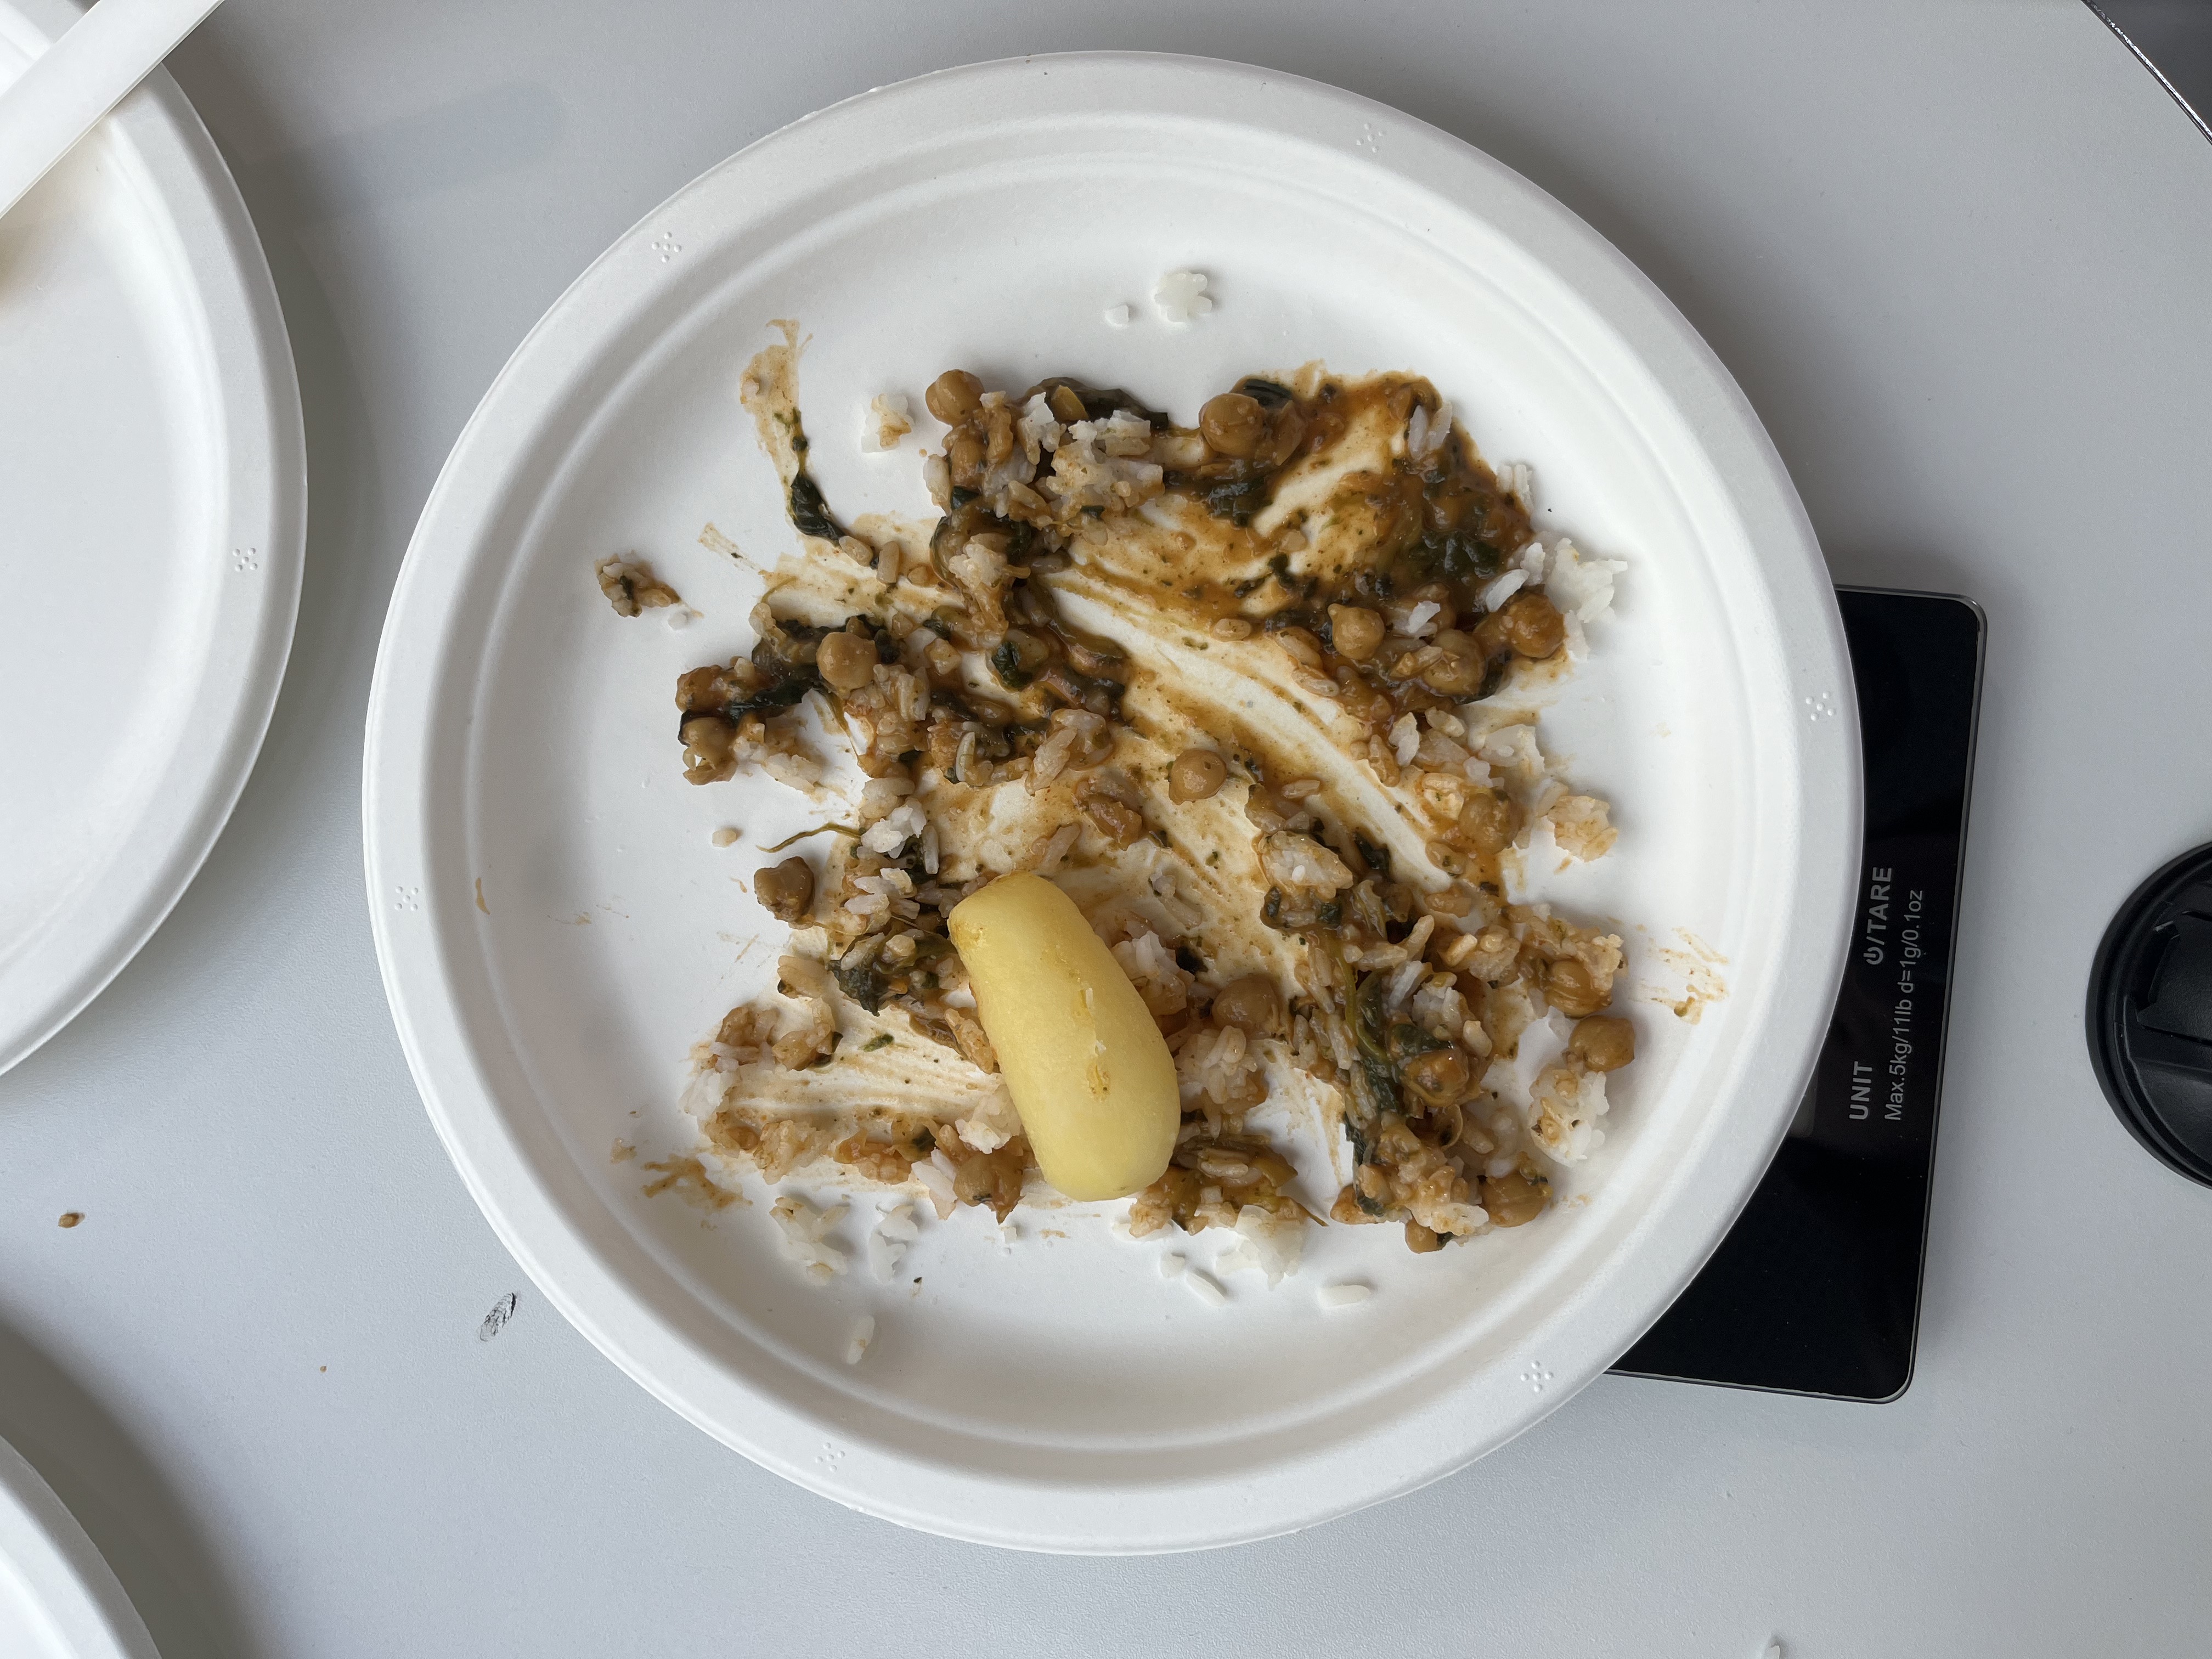
Ingredients: rice, potatoes, chickpeas